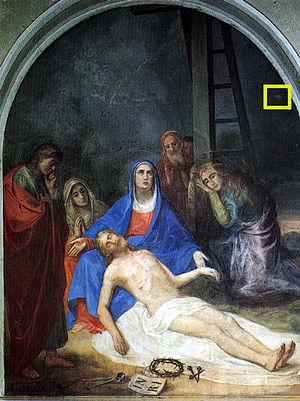
Giovanni Battista Garberini est un peintre italien et sculpteur du XIXᵉ siècle.